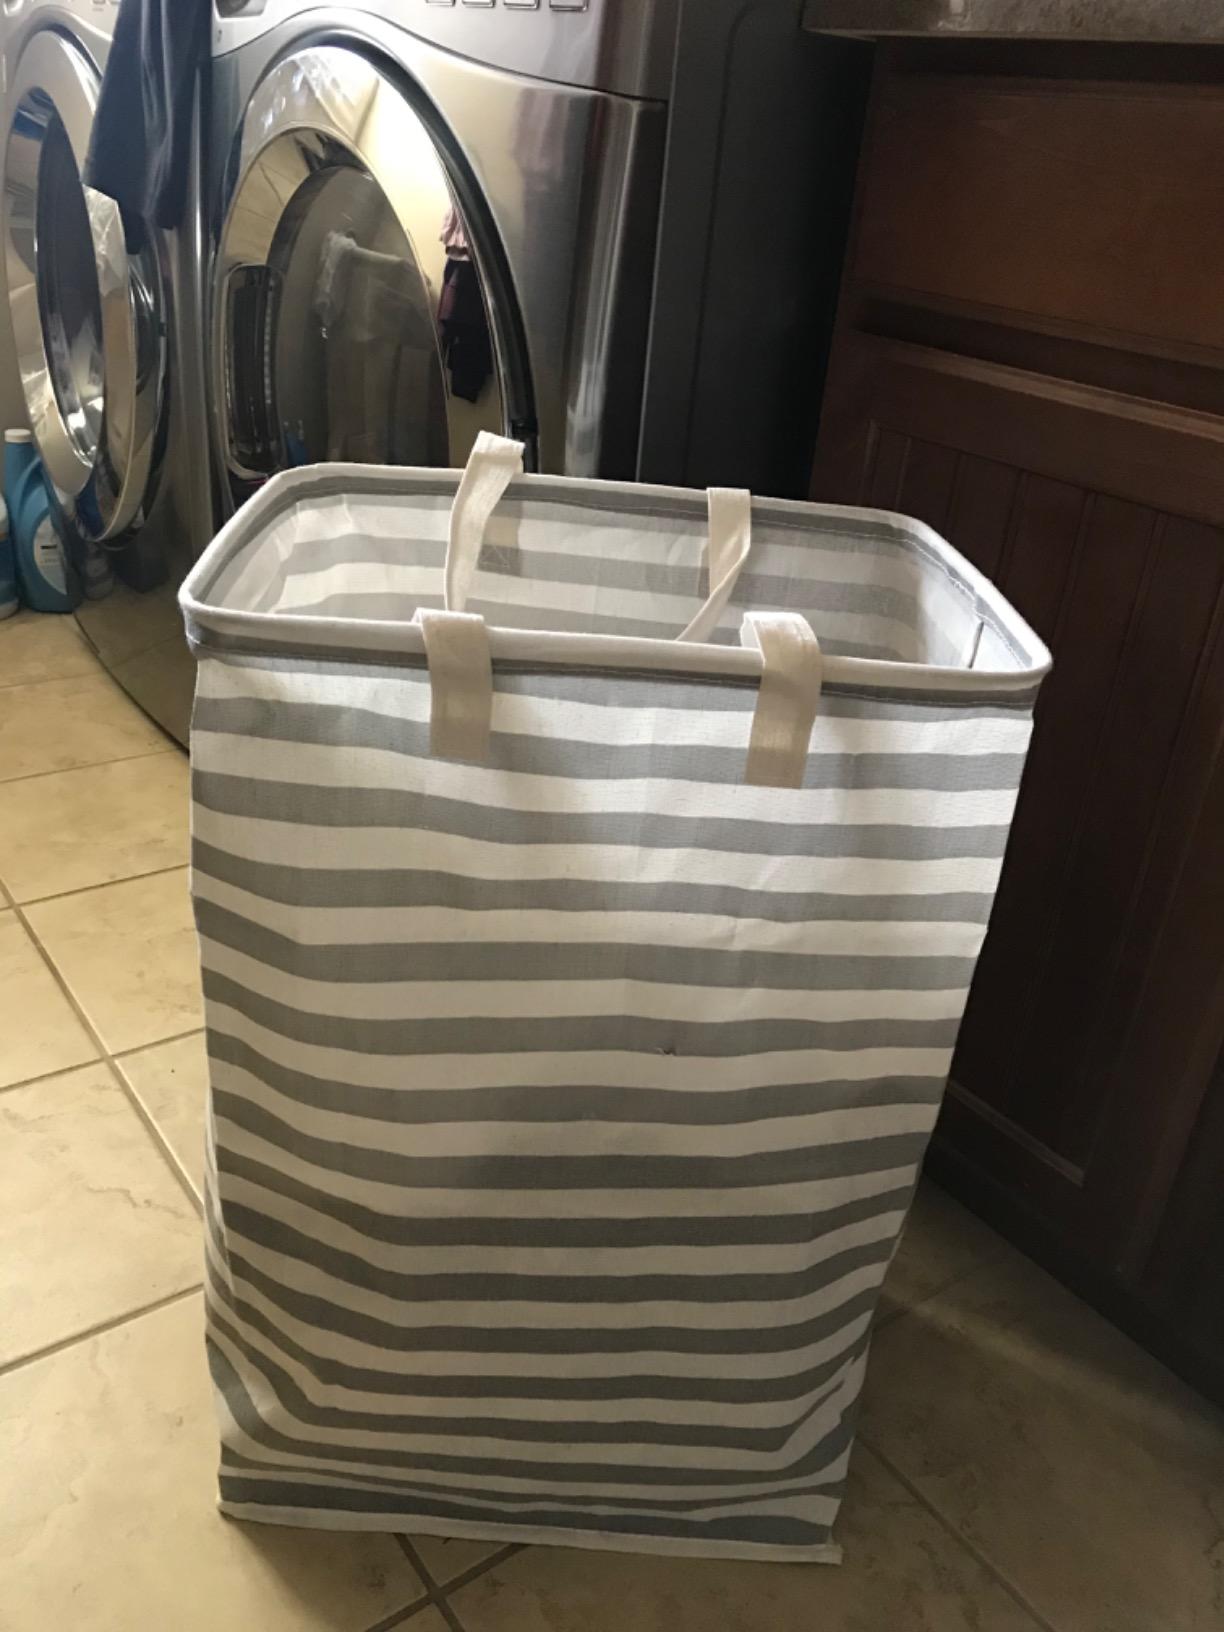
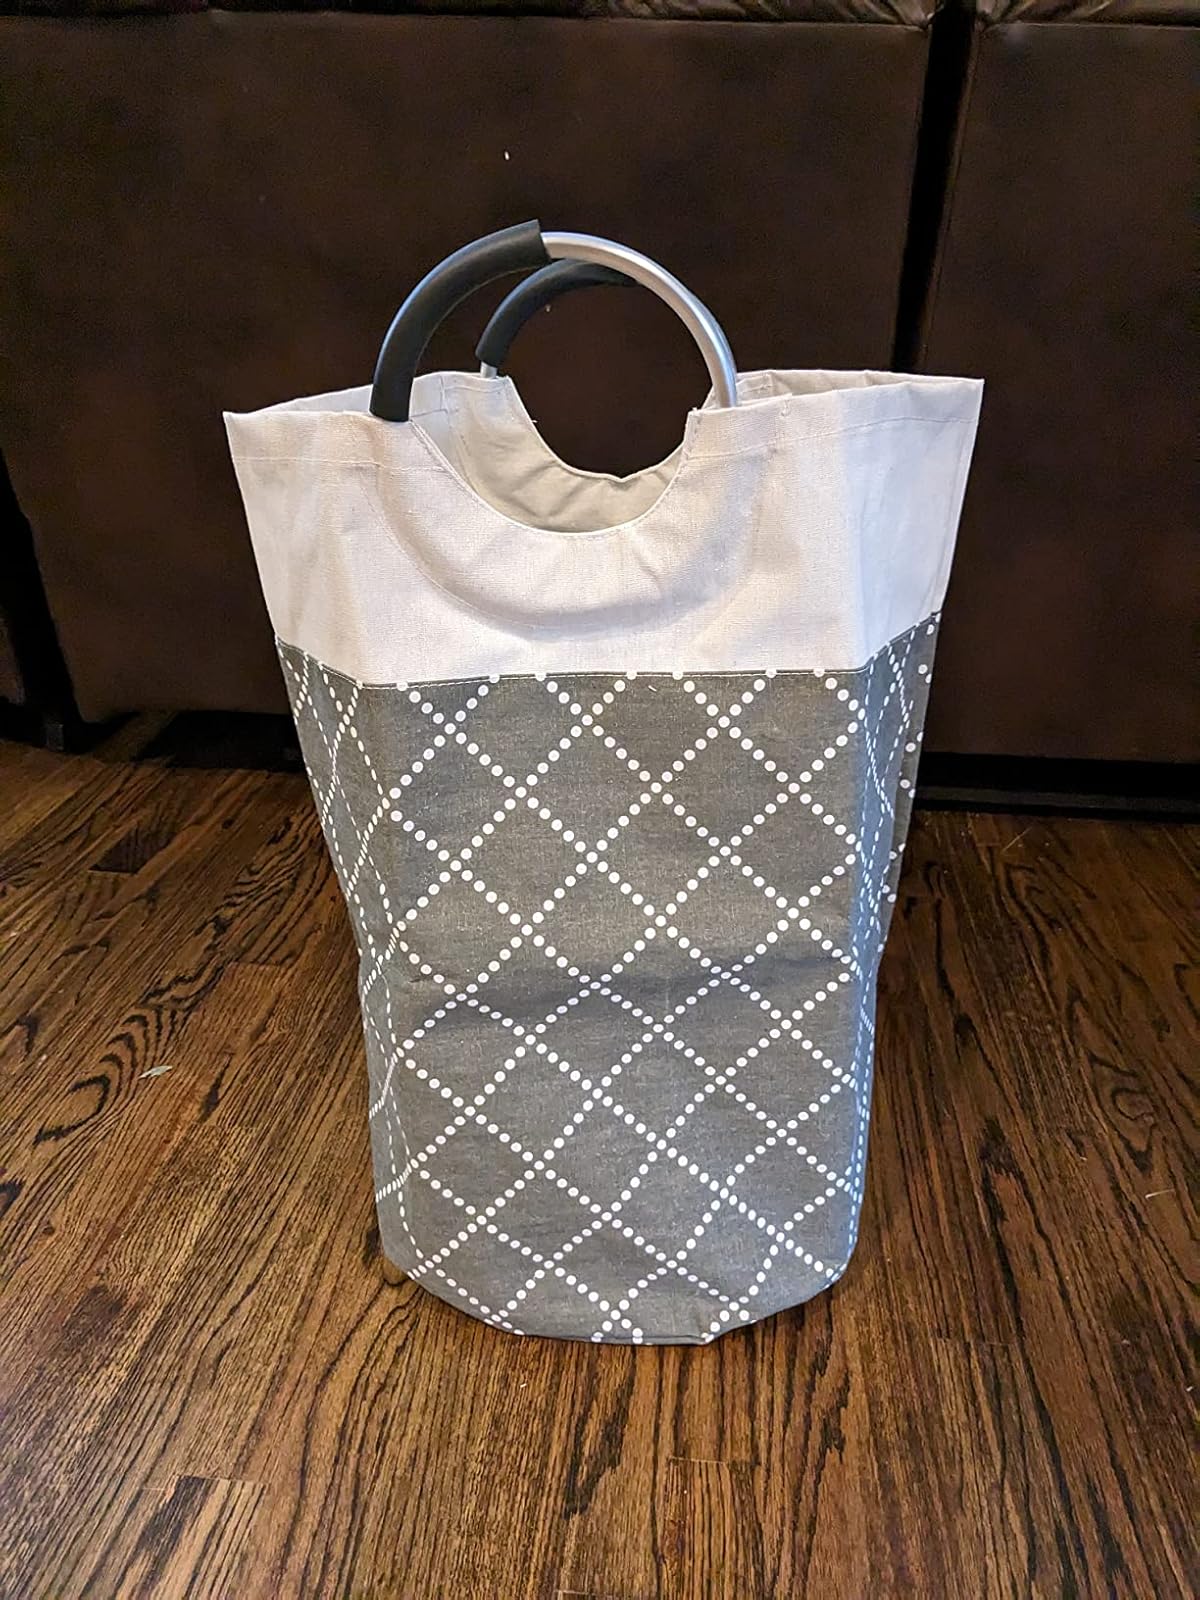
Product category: items_hamper
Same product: no